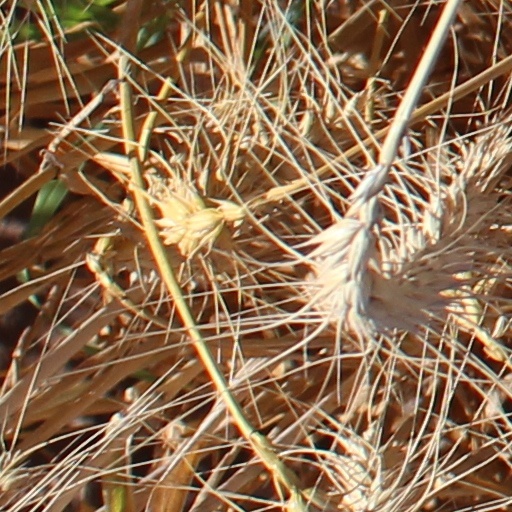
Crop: wheat